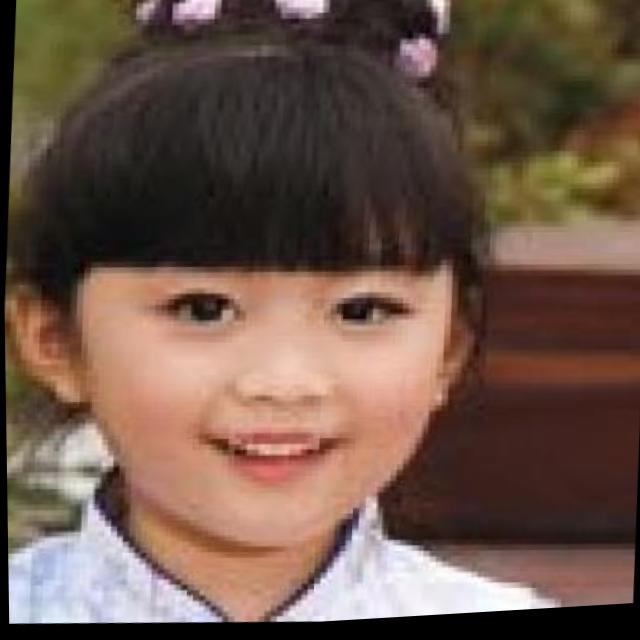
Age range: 0-12